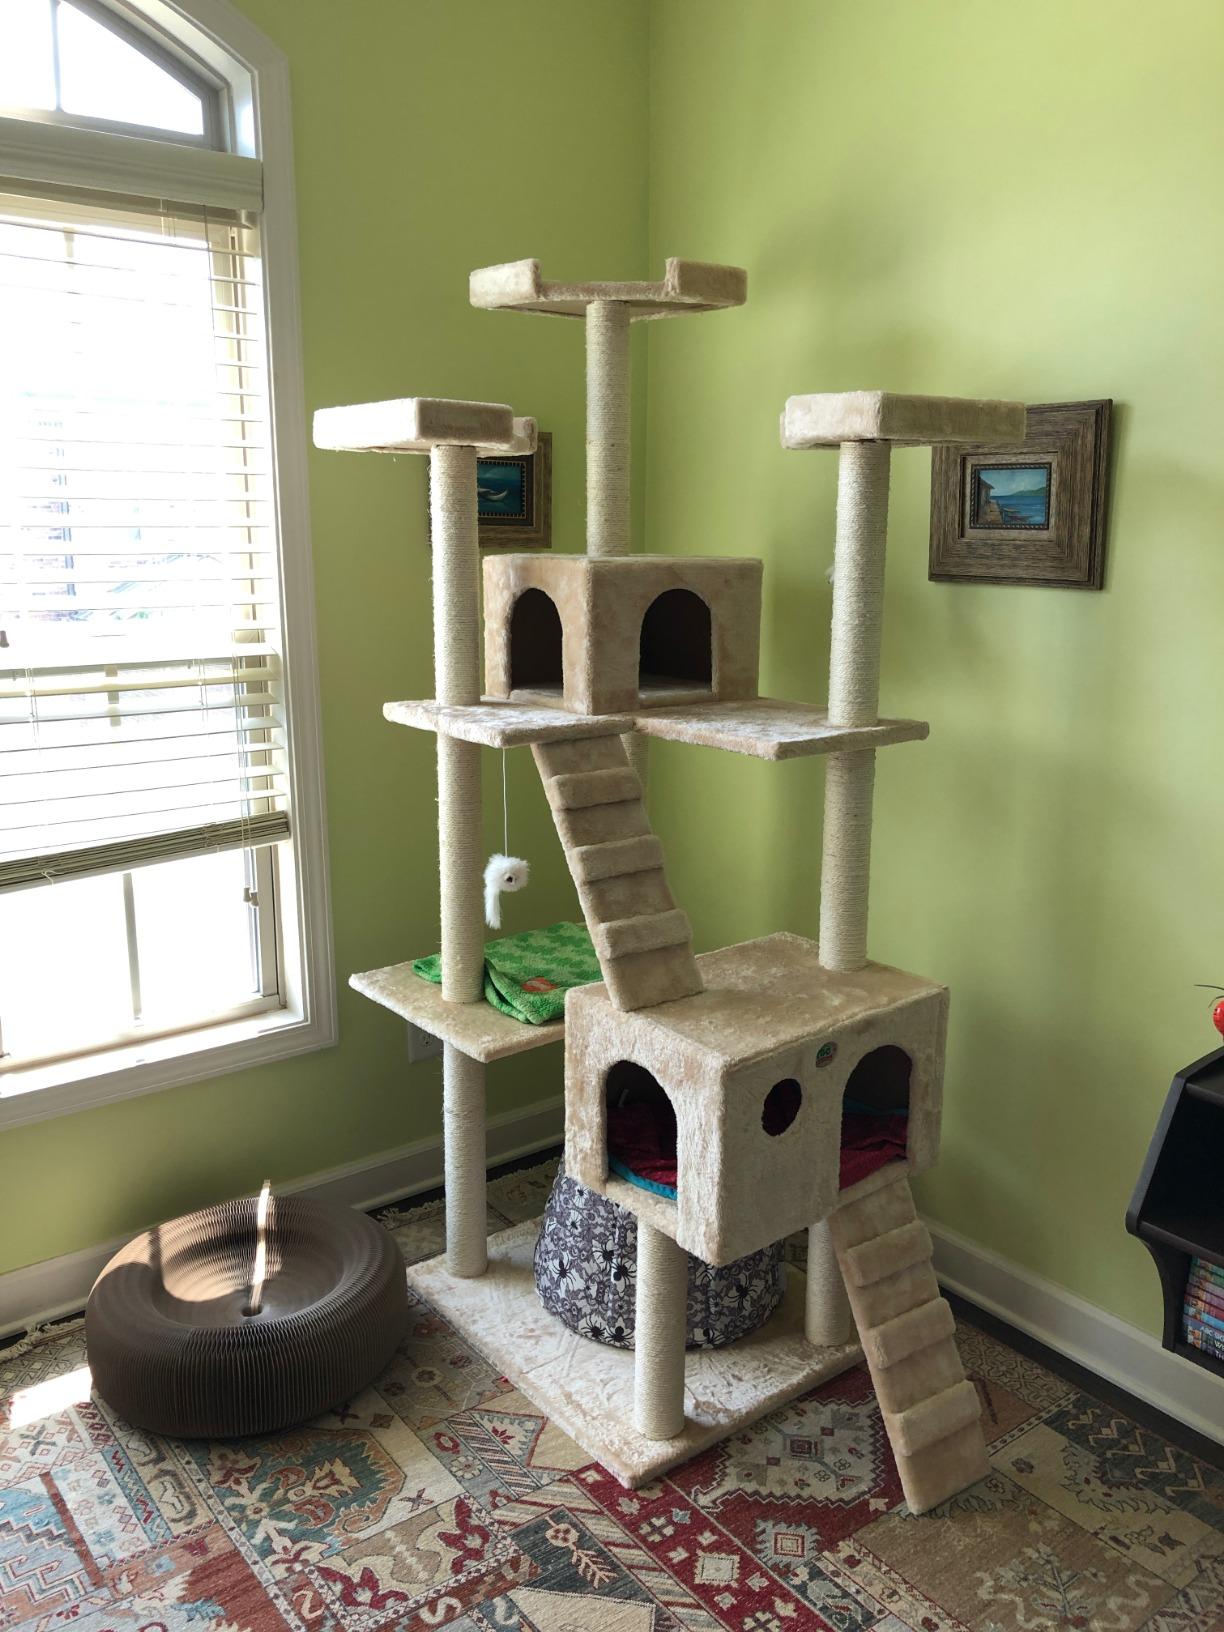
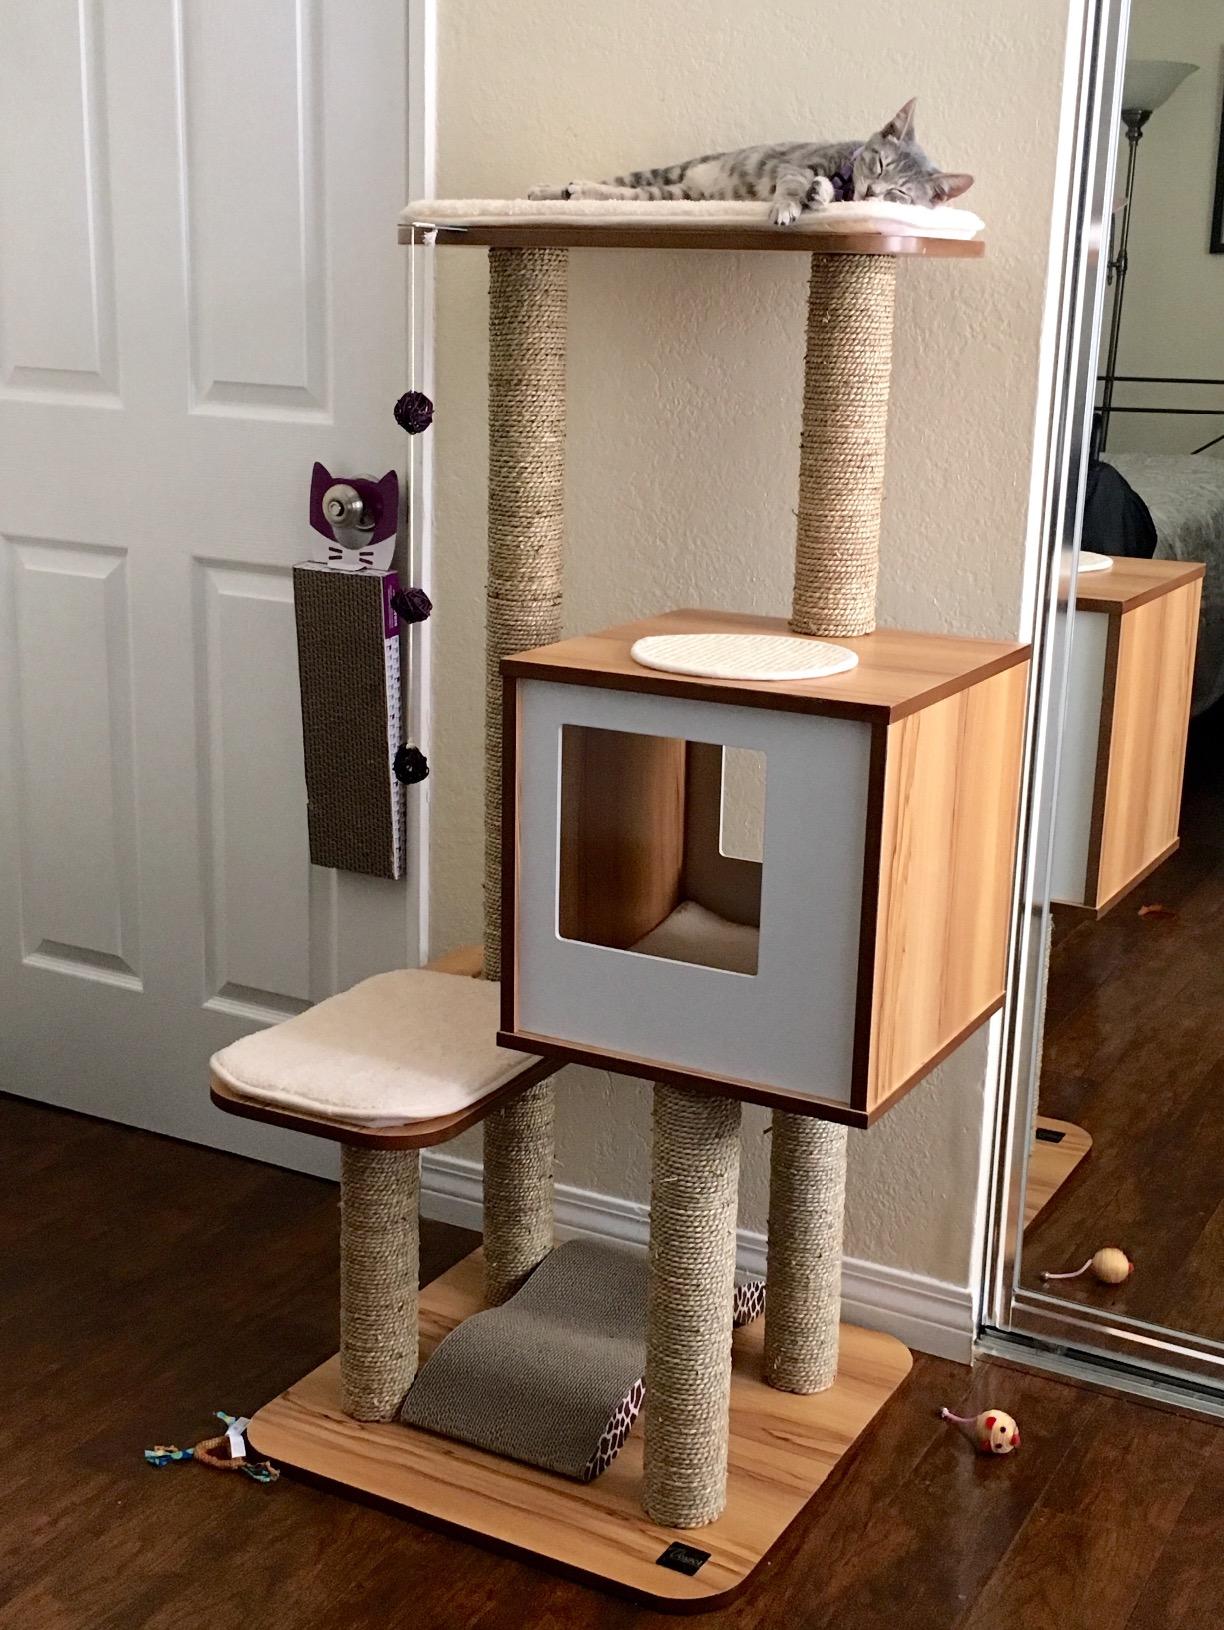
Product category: items_cat tree
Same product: no